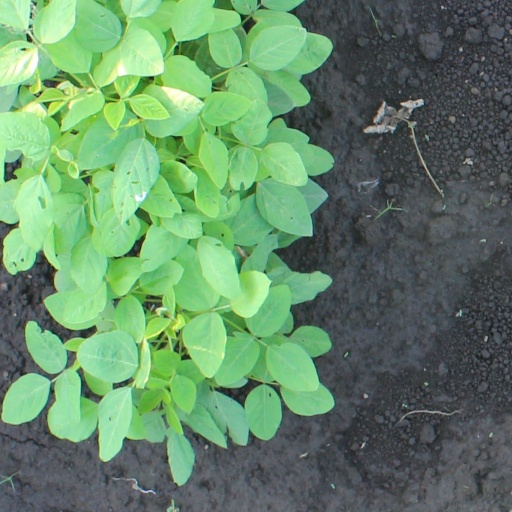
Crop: soybean